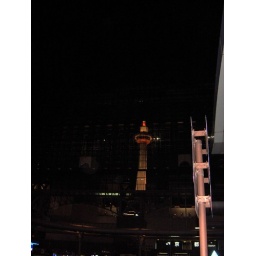
kyoto tower at night refelction in train station